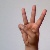
The image shows a hand gesture representing the letter 'W' in Indian Sign Language.